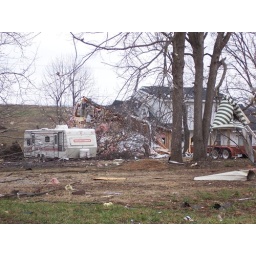
Back view of home, half collapsed. Striped item in tree is wall paper.